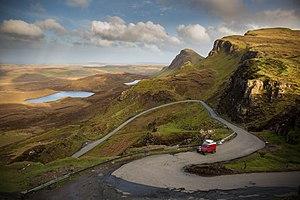
Le Quiraing, île de Skye
Le Quiraing est une formation géologique d'origine volcanique, née d'un glissement de terrain sur le Trotternish, une péninsule de l'île de Skye en Écosse. Il est aujourd'hui encore en mouvement, la route qui passe à sa base près de Flodigarry est surveillée chaque année par des balises.